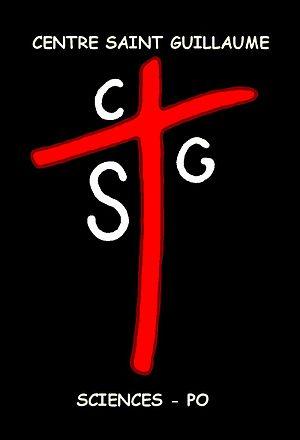
Logo de l'aumônerie
Le Centre Saint-Guillaume est l'aumônerie catholique des étudiants de Sciences Po Paris. Il s'agit d'une association loi de 1901.